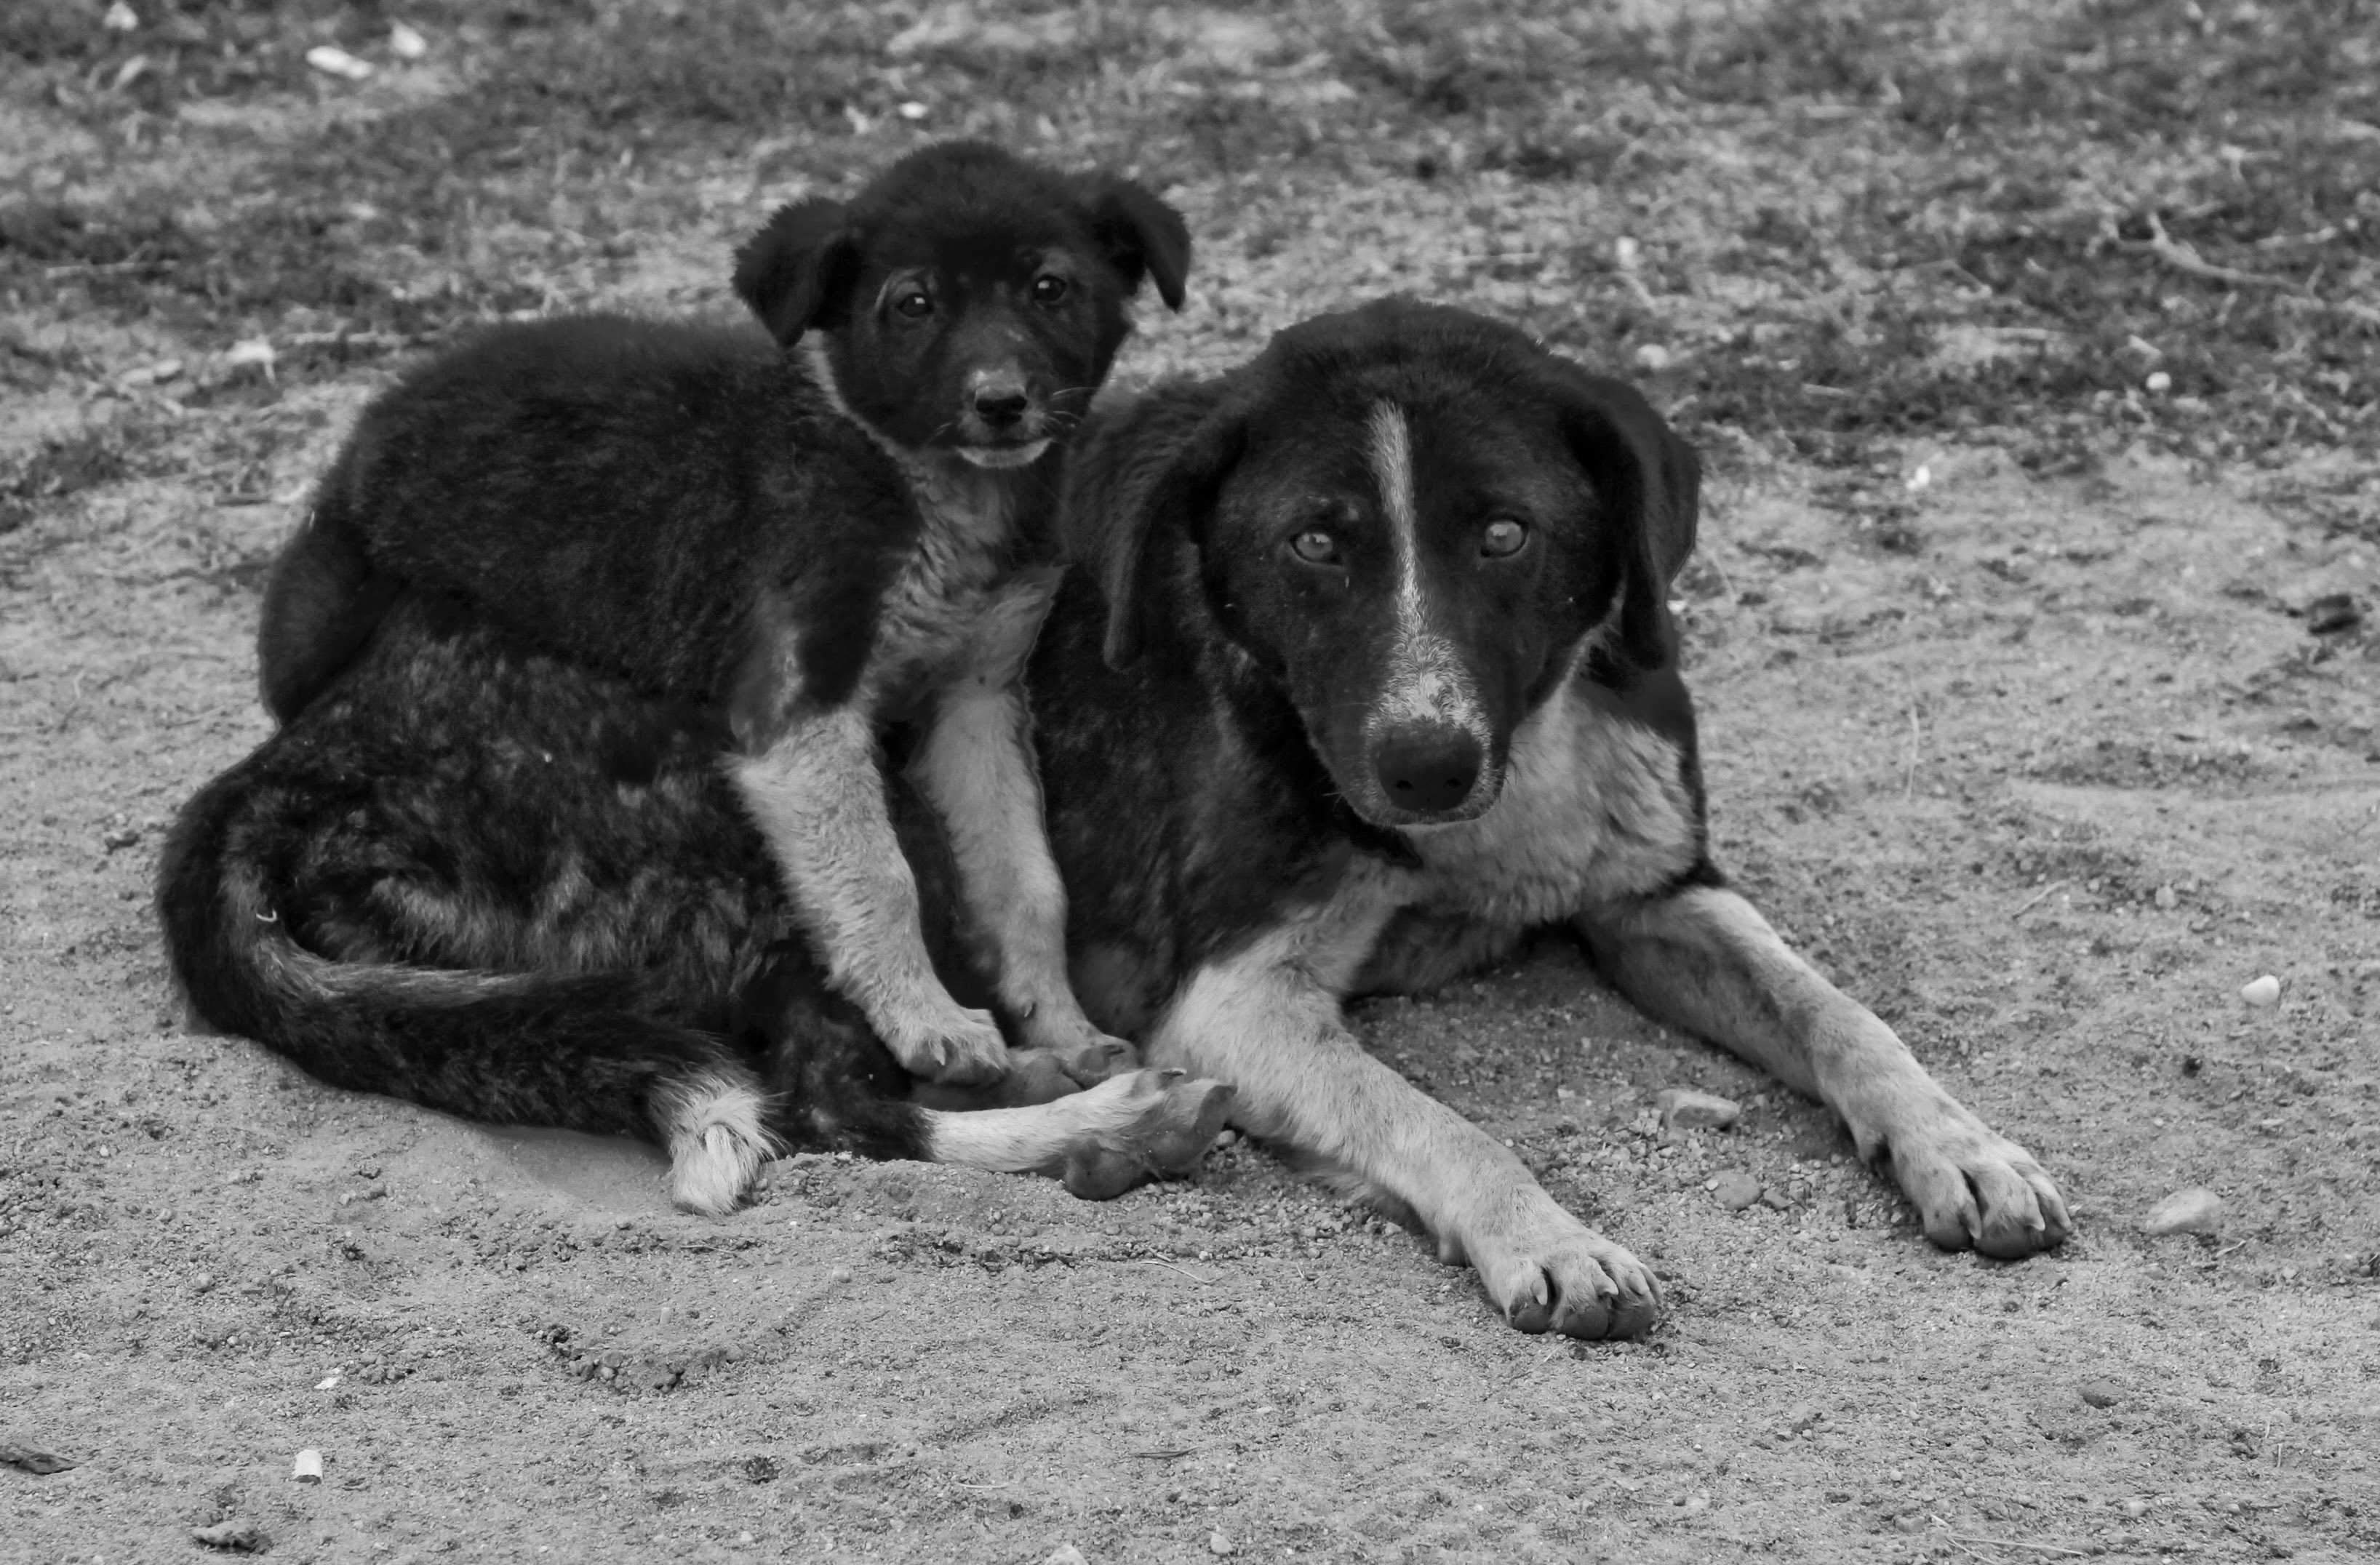
black and white, puppy, dog, canine, portrait, mammal, friendship, black, monochrome, baby, dogs, mother, animals, mammals, vertebrate, domestic, pup, doggy, companion, monochrome photography, street dog, dog like mammal, dog crossbreeds